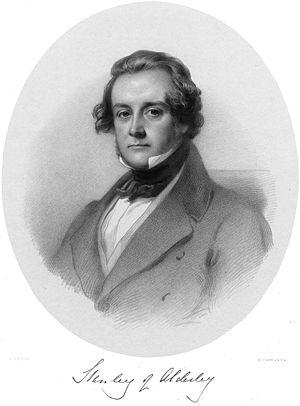
Le secrétaire d'État aux Affaires, à l'Innovation et aux Compétences est le membre du gouvernement britannique placé à la tête du département des Affaires, de l'Innovation et des Compétences.
Edward John Stanley, 2ᵉ baron Stanley d'Alderley, est un homme politique britannique de l'époque victorienne.